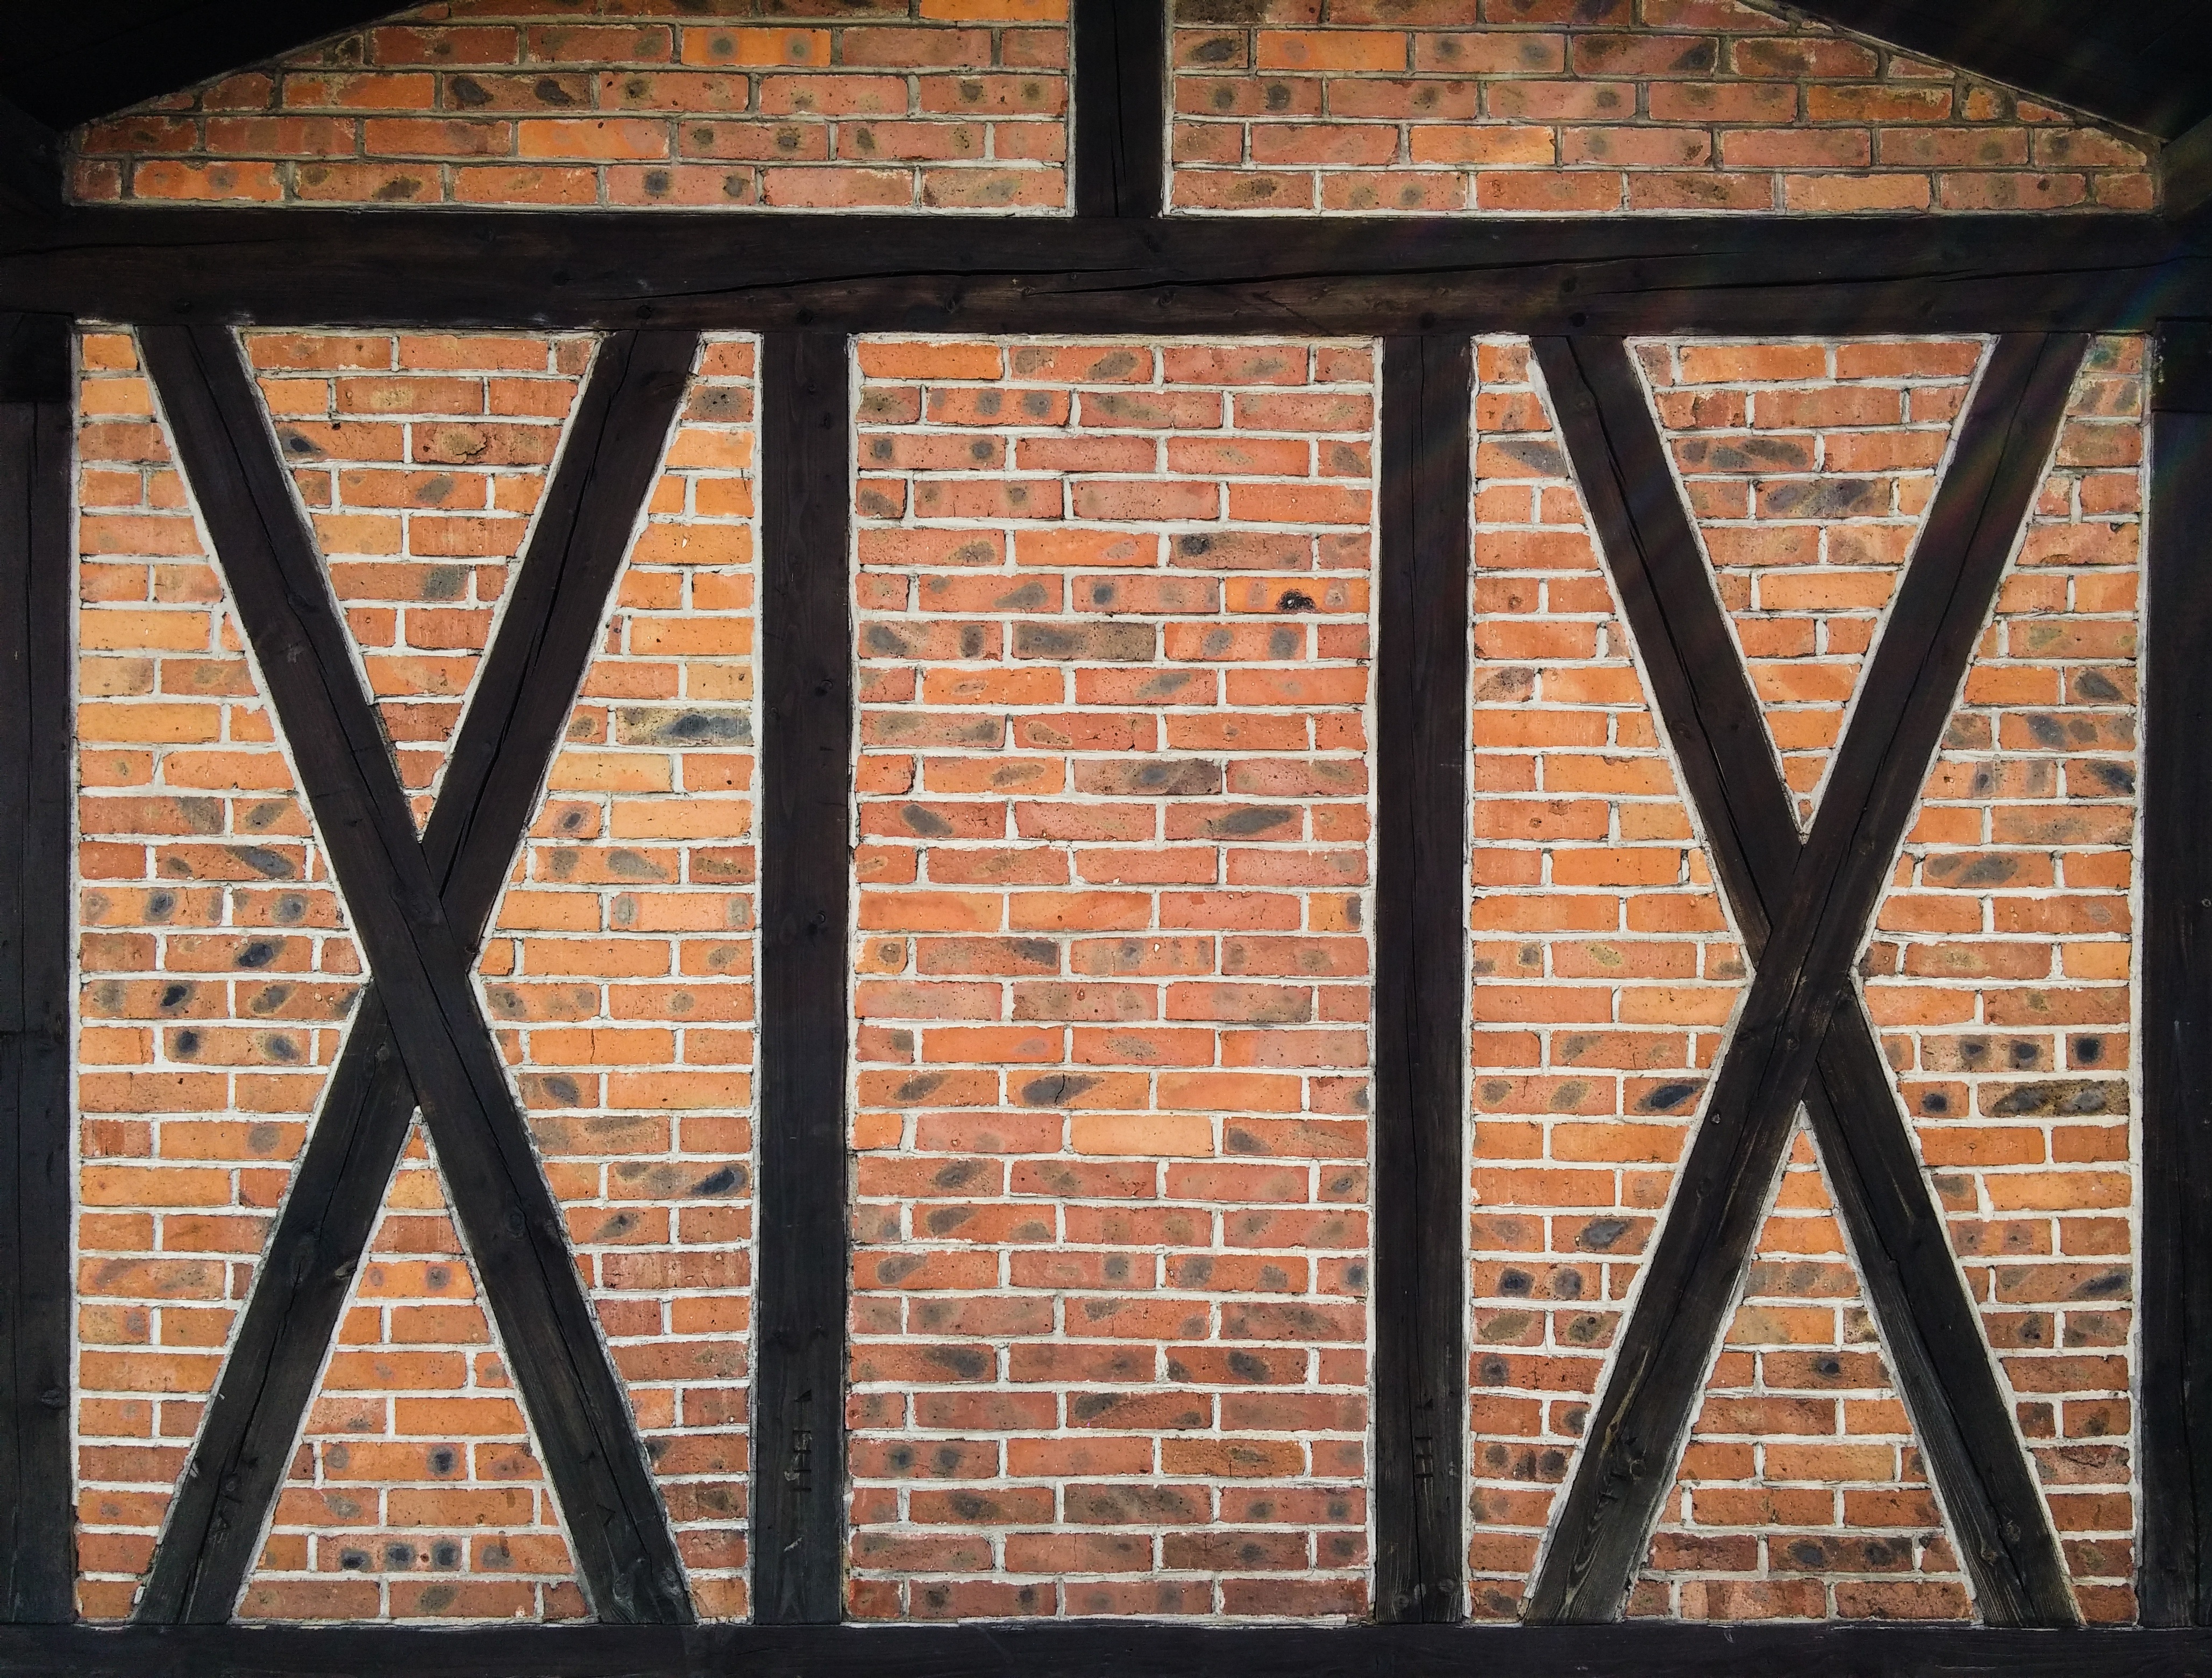
wood, window, old, wall, symmetrical, brick, brick wall, design, symmetry, iron, lake dusia, the background, designs